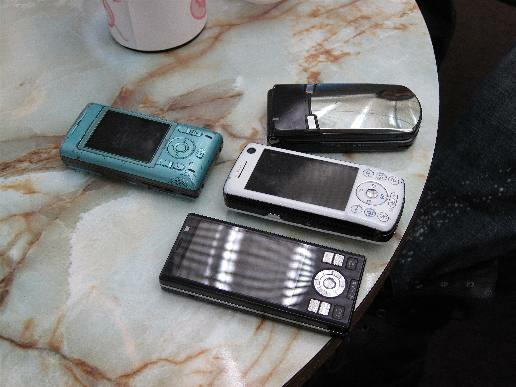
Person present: No